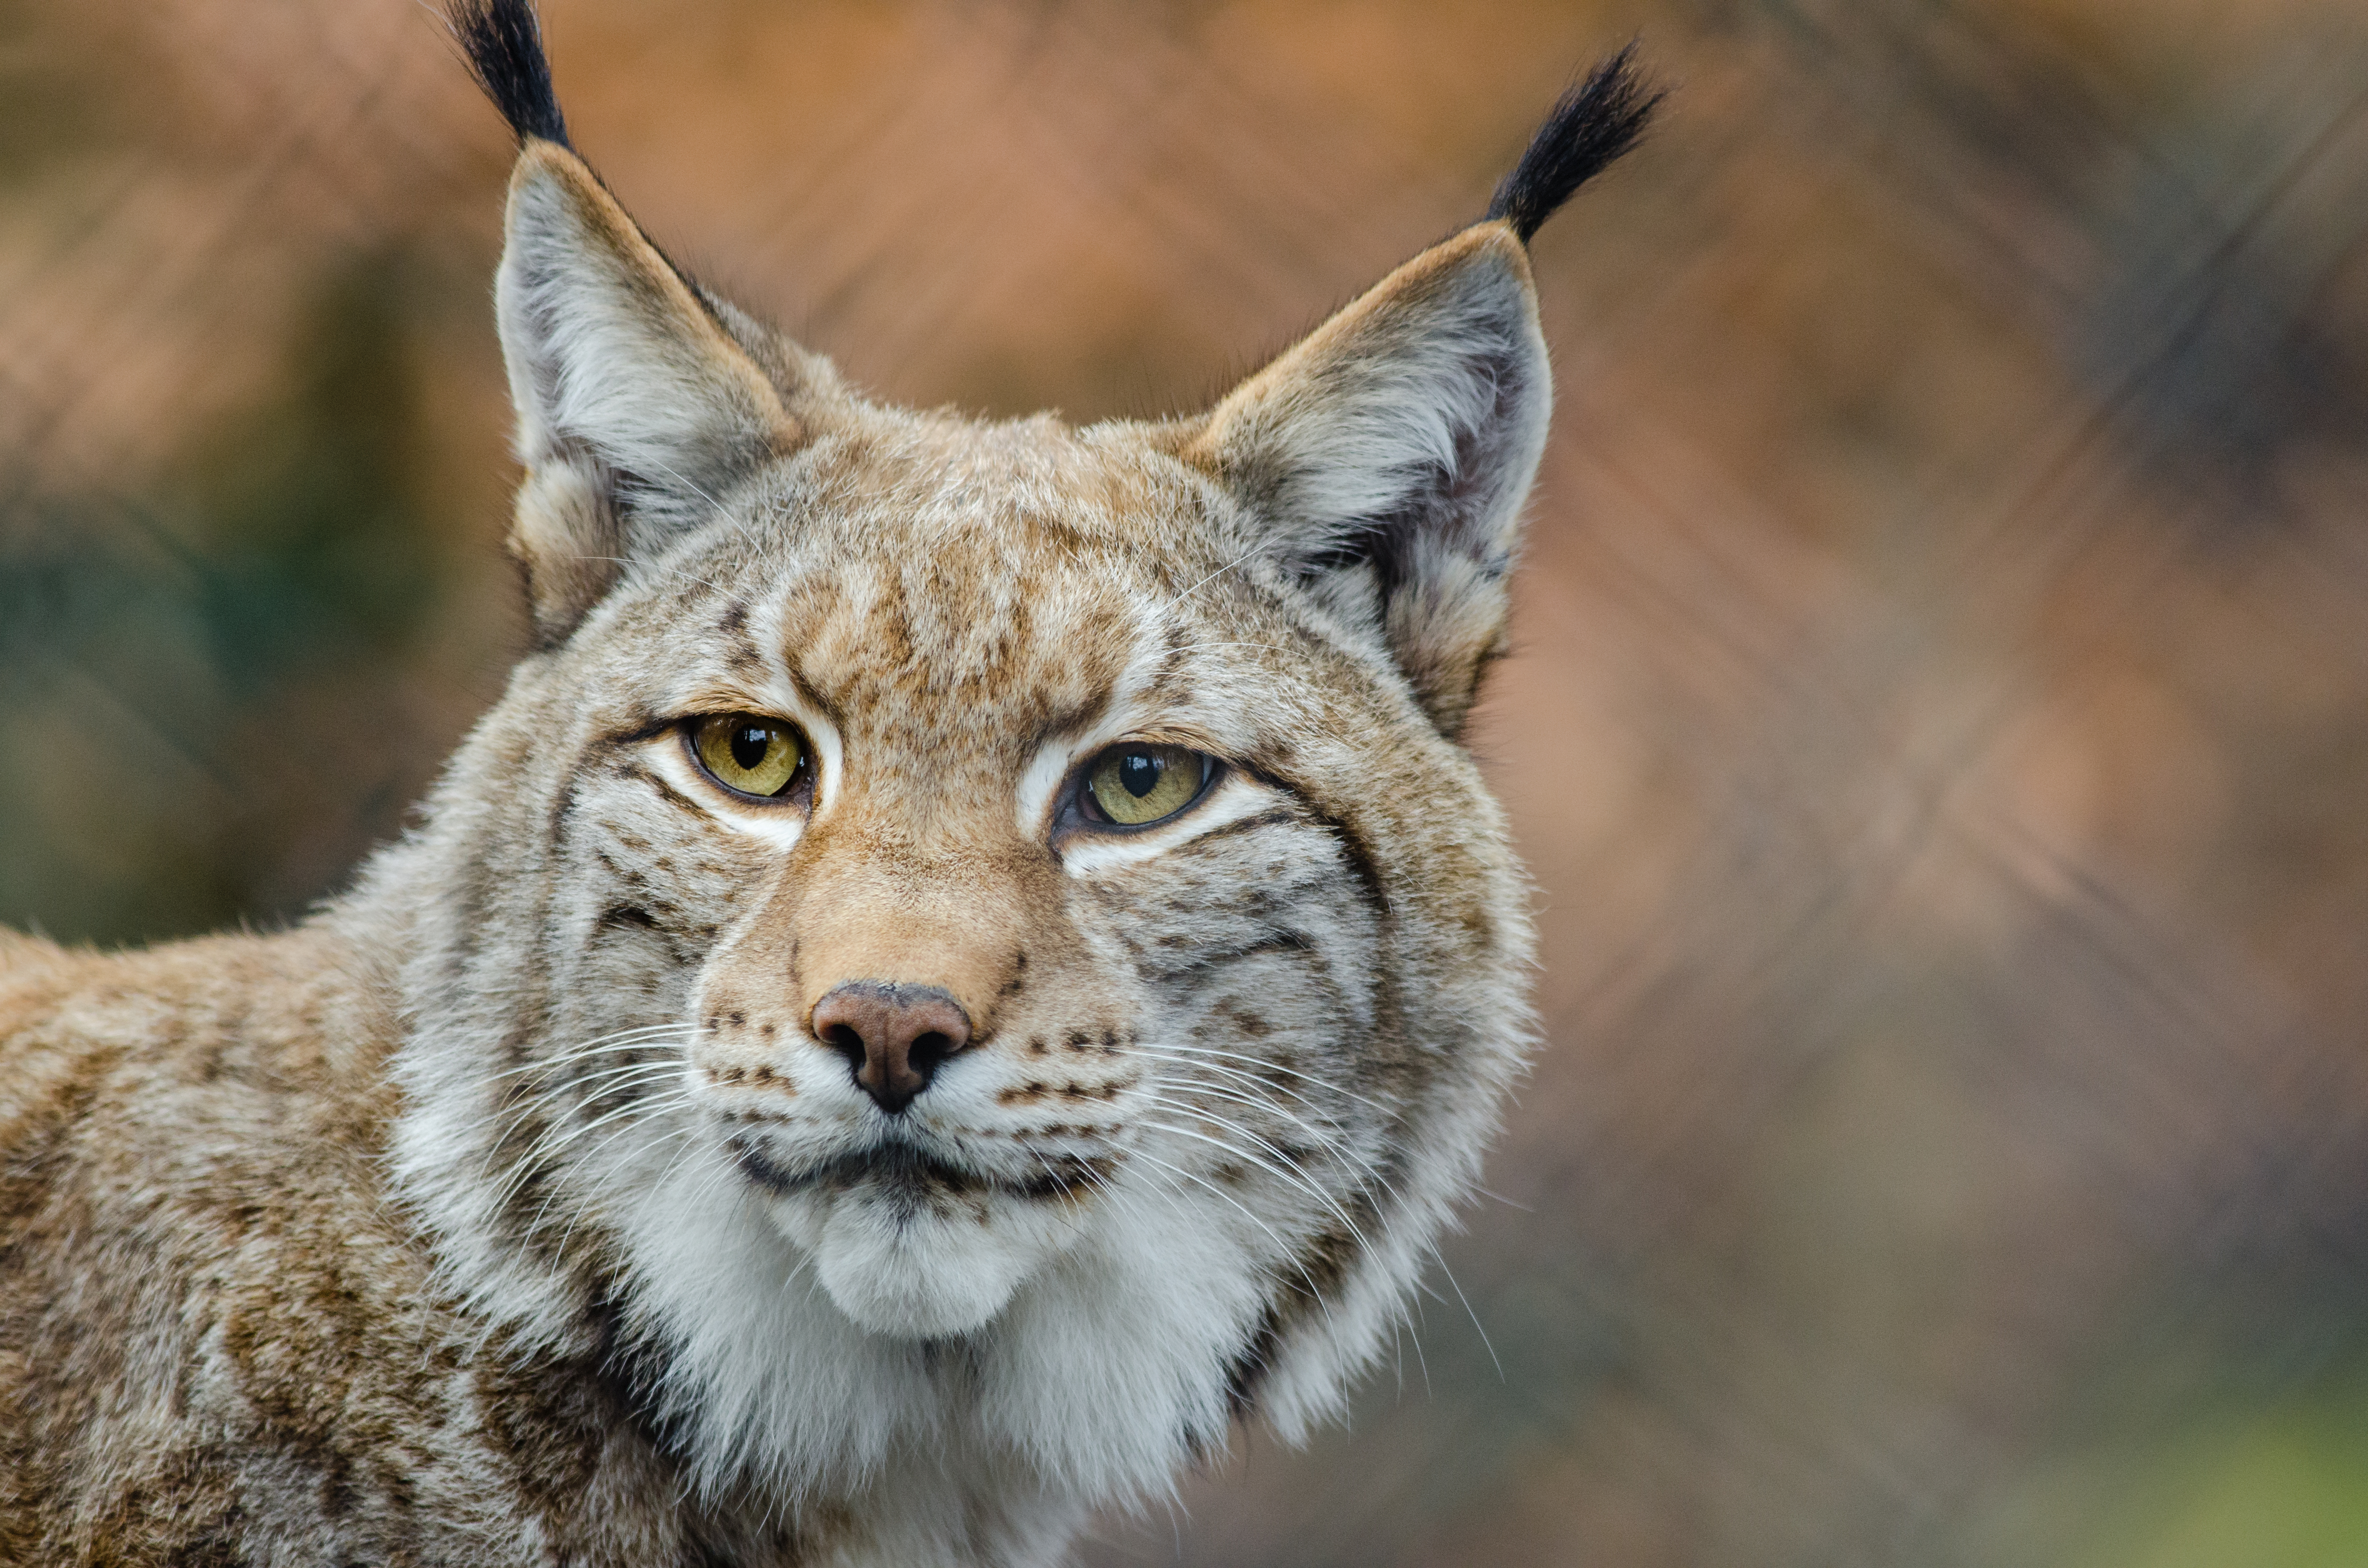
wildlife, zoo, cat, feline, mammal, nikon, fauna, whiskers, ears, vertebrate, germany, deutschland, katze, d7000, tierpark, ohren, lynx, luchs, bobcat, puma, wild cat, small to medium sized cats, cat like mammal